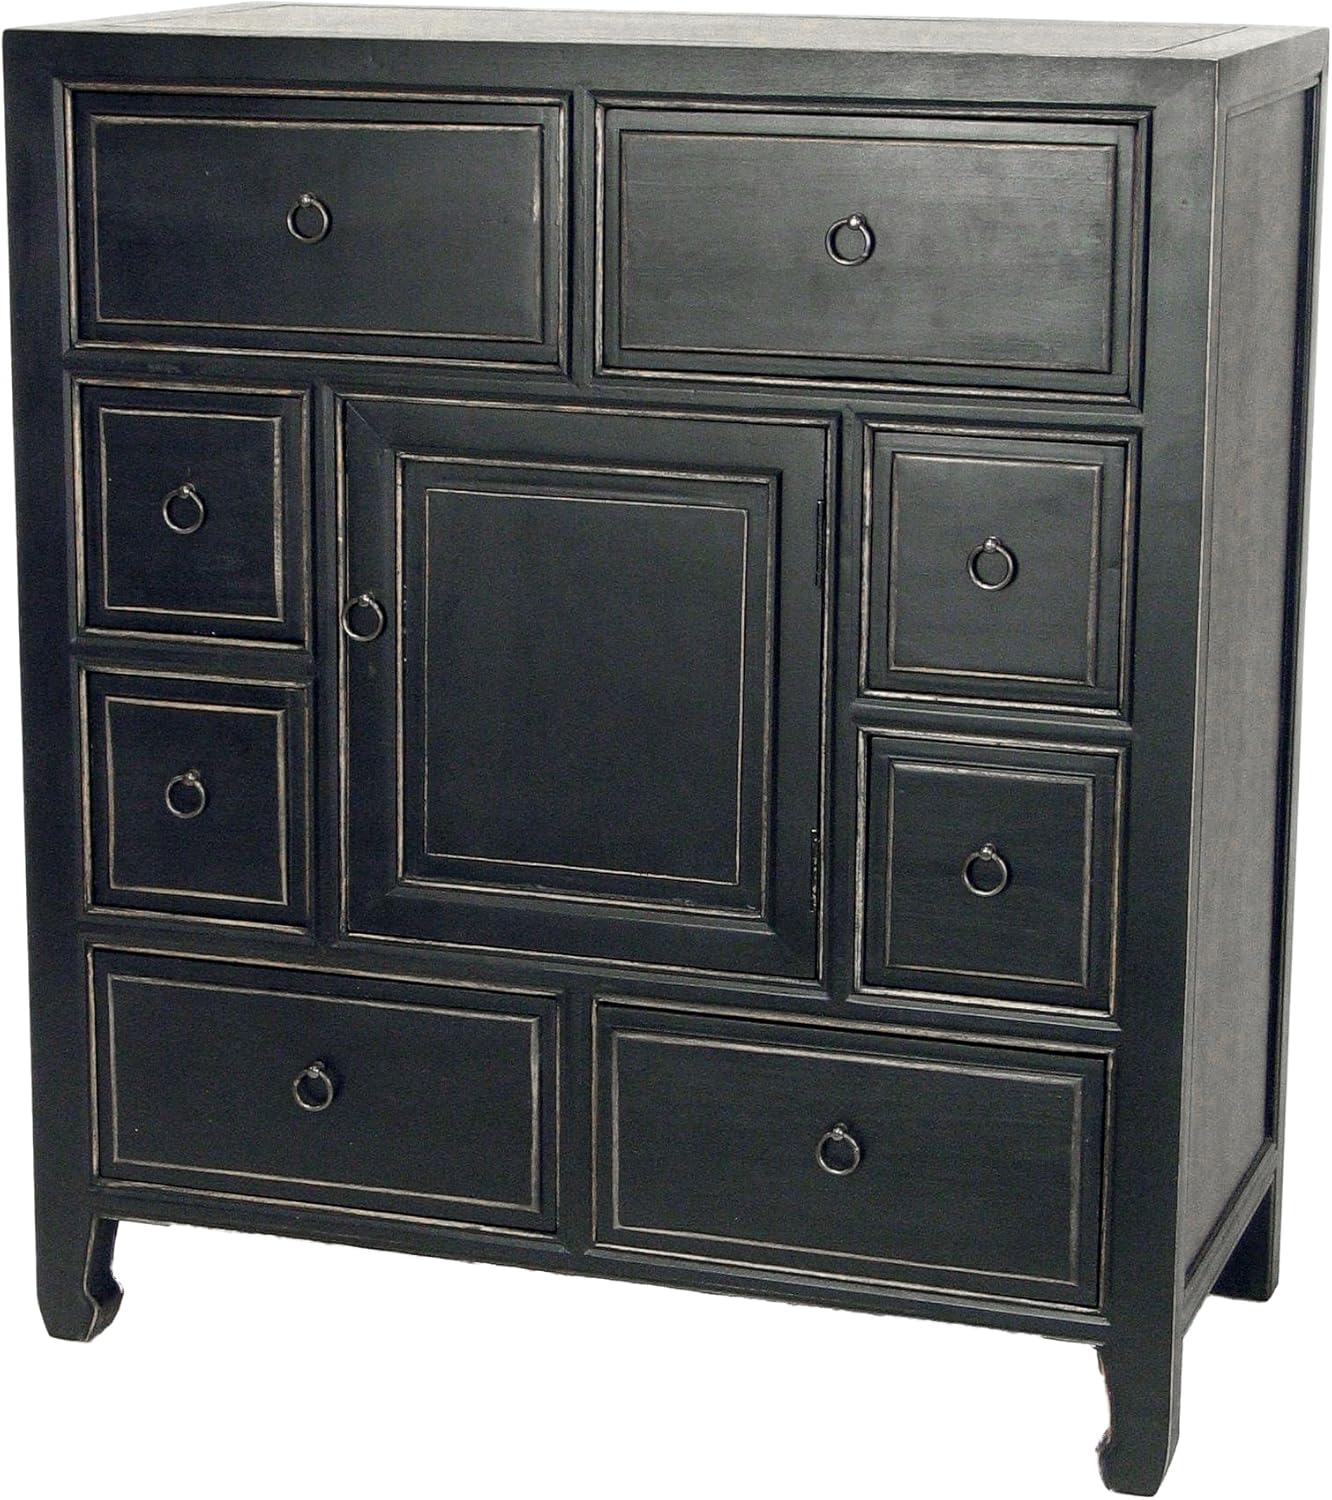
Wayborn Home Furnishing Suchow Apothecary Chest with Drawers & Door, Black
Category: Amazon Home
8 Drawers . 1 Center door . Made from Basswood . Antique smooth finish/worn . 32 in. W x 16 in. D x 36 in. H (72 lbs.).
Features: Eight drawer cabinet | 1 Center door | Made from Basswood | Antique smooth finish/worn | 32 in. W x 16 in. D x 36 in. H (72 lbs.)